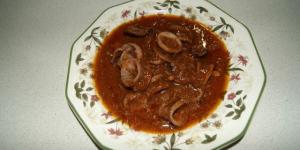
calamares en salsa americana